Caps Lock

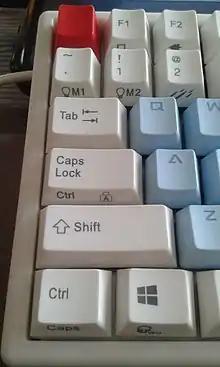
Modern keyboard that can exchange Caps Lock and left Control keys

Typical Caps Lock behavior is that pressing the key sets an input mode in which all typed letters are uppercase, if applicable. The keyboard remains in Caps Lock mode and would generate all caps text until the key is pressed again. Keyboards often include a small LED to indicate that Caps Lock is active, either on the key itself or in a dedicated indicators area, where Scroll Lock and Num Lock indicators are also located. On the original IBM PC keyboard, this LED was exclusively controlled by the keyboard. Since the introduction of IBM PC/AT, it is under control of the operating system. Small keyboards, such as netbook keyboards, forgo the indicators to conserve space, instead providing software that gives on-screen or audio feedback.